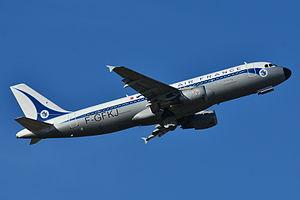
Cet article décrit la flotte détaillée d'Air France. Sur la totalité des 213 appareils, 4 portent encore la livrée datant de 1998, 6 avions ont appartenu à Air Inter, 6 avions portent la livrée SkyTeam et 2 autres avions portent la livrée « Paris 2024 » à l'occasion de la candidature de la ville de Paris aux Jeux Olympiques et Paralympiques d'été 2024.